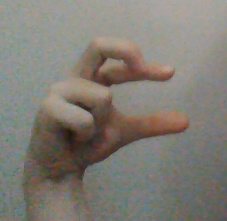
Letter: thal